Philip Yorke, 3rd Earl of Hardwicke

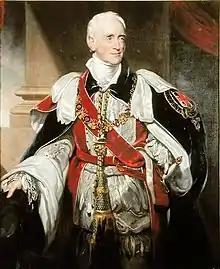
Lord Hardwicke in the robes of the Order of the Garter by Thomas Lawrence

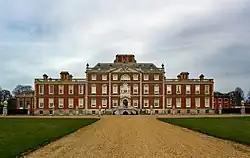
Wimpole Hall

Philip Yorke, 3rd Earl of Hardwicke (31 May 1757 – 18 November 1834), known as Philip Yorke until 1790, was a British politician.